St Peter-in-the-East

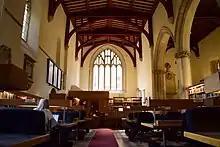
The interior of St Peter-in-the-East, which is now the College Library of St Edmund Hall, University of Oxford

St Peter-in-the-East was deconsecrated in the 1970s and renovated for its present use. The building now serves as the college library of St Edmund Hall.